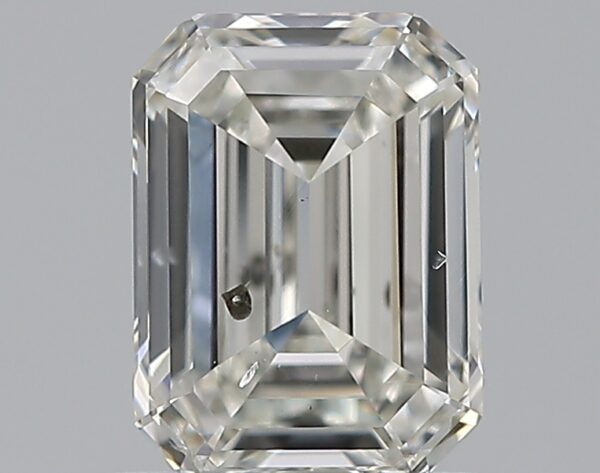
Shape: emerald
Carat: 0.79
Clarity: SI2
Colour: H
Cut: EX
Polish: EX
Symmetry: VG
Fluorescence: N
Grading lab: GIA
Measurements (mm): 6.24 x 4.62 x 2.76